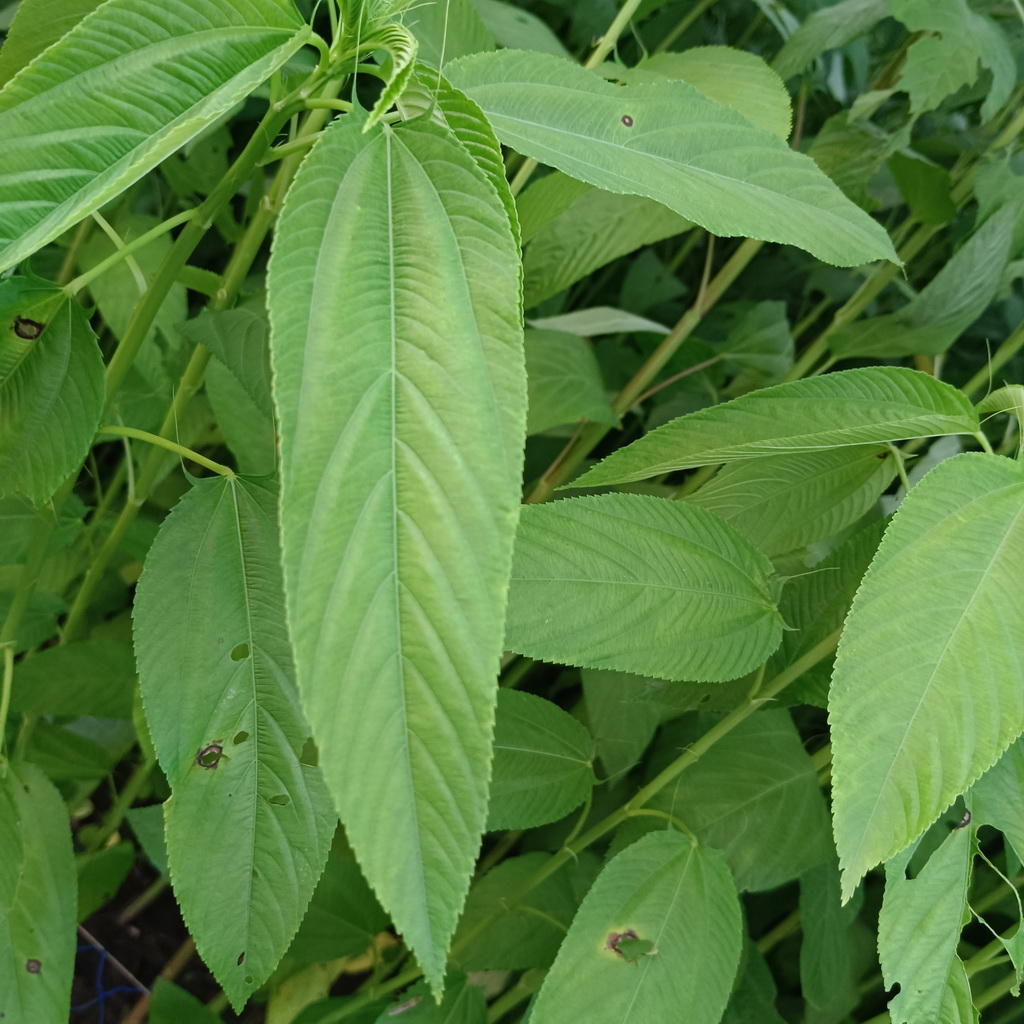
Label: Fresh